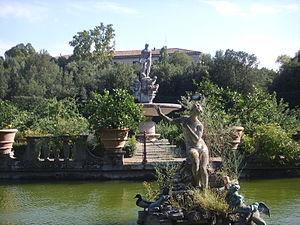
Giovanni Battista Pierratti (Italien, 1599-1662): Andromède et le monstre, entre 1630 et 1662, marbre blanc et bronze, Il Vasca dell'isola, Jardins Boboli du Palais Pitti, Florence, Italy